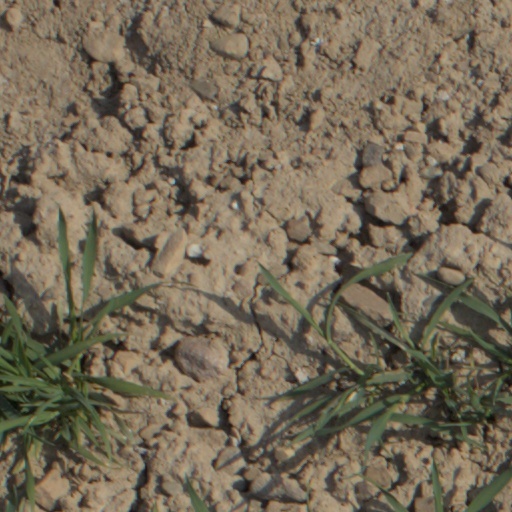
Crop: wheat